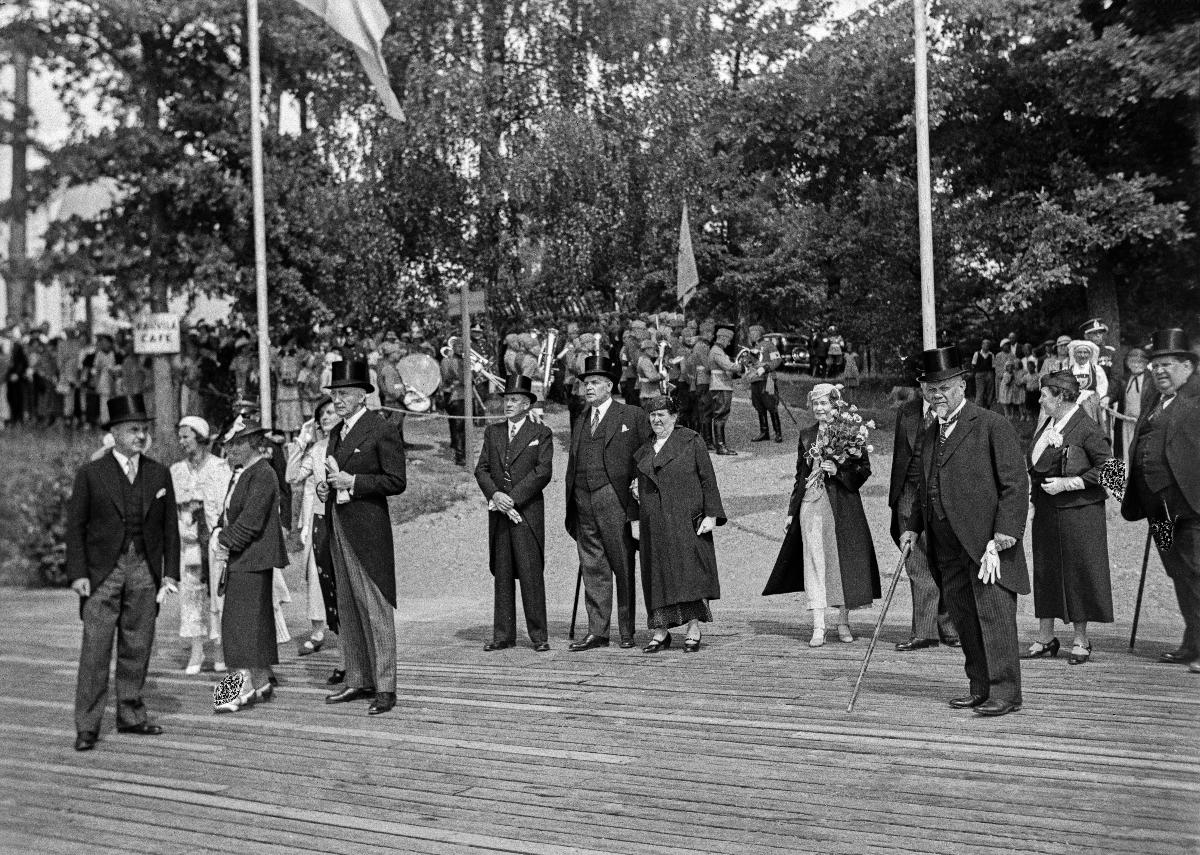
Norjan kruununprinssiparin virallinen vierailu Suomeen
Norska kronprinsparets officiella besök i Finland; Norwegian Crownprince and Princess on official visit to Finland
sisällön kuvaus: Norjan kruununprinssiparin virallinen vierailu Suomeen 1936. Vastaanottajat odottavat lentokoneen saapumista Turussa 6.7.1936. content description: Norwegian Crownprince and Princess on official visit to Finland 1936. The welcomers are waiting for the airplane to arrive in Turku 6.7.1936. innehållsbeskrivning: Norska kronprinsparets officiella besök i Finland 1936. Mottagarna väntar på flygplanet i Åbo 6.7.1936.
Kuvaaja: Sundström, Hugo, kuvaaja
Vuosi: 1936
Paikka: Suomi, Varsinais-Suomi, Turku
Aiheet: Hackzell, Antti; kuninkaalliset; valtiovierailut; vierailut; Norja; HBL; royalty; state visits; visits; royalties; Norway; kungligheter; statsbesök; besök; Norge; visit; officiella besök